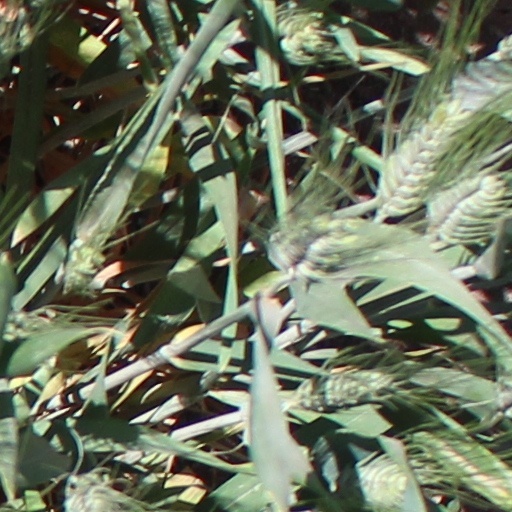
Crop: wheat